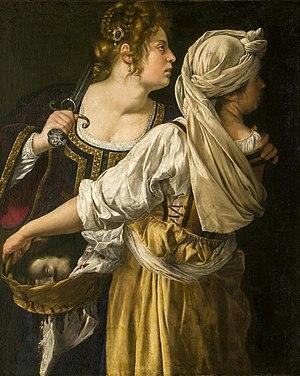
Artemisia Lomi Gentileschi, née le 8 juillet 1593 à Rome et morte à Naples vers 1652, est une artiste peintre italienne de l'école caravagesque.